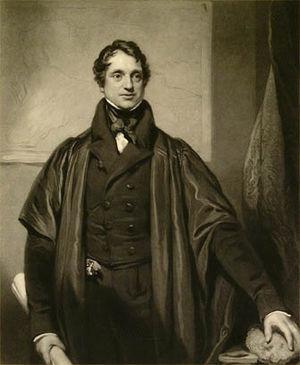
Adam Sedgwick, géologue britannique, est un des fondateurs de la géologie moderne. Il a étudié les couches géologiques composant le Dévonien puis plus tard celles du Cambrien.